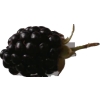
Label: blackberry